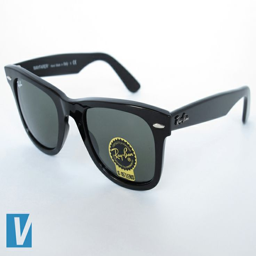
how do you know if the sunglasses that you are about to buy online are genuine ? what identifying marks should you be looking for ?